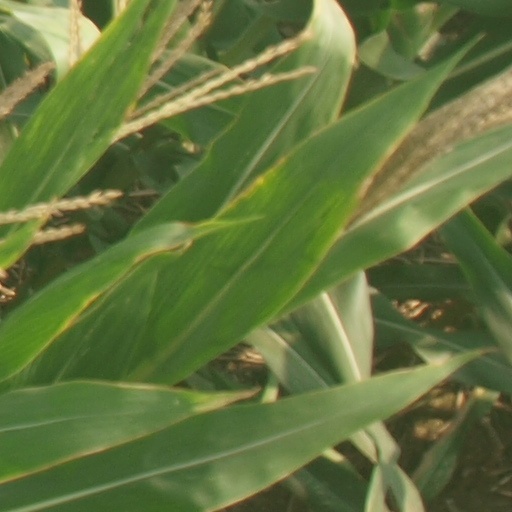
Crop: maize; corn